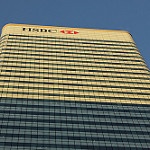
Scene: Outdoor